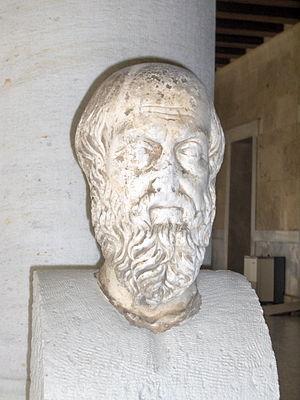
Buste d'Hérodote, IIe s. p. C., Stoa d'Attale, Musée de l'Agora antique d'Athènes, n°S270. Italiano: Busto di Erodoto. Copia romana del secolo II d.C. di un originale greco. Esposto nel porticato dello Stoà di Attalo, sede del Museo dell'antica agorà ad Atene.